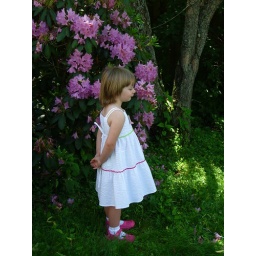
Ollie standing in front of some flowers at her great grandparents house